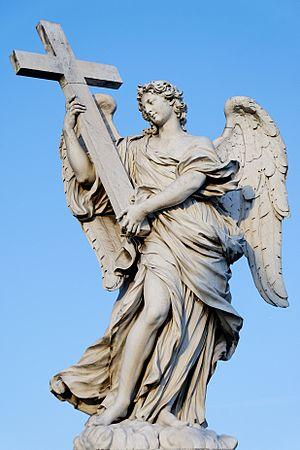
Ange portant une croix par Ercole Ferrata, avec l'inscription «
Ercole Ferrata est un sculpteur baroque italien.